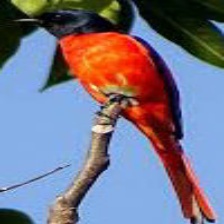
Species: FIERY MINIVET
Scientific name: PERICROCOTUS IGNEUS